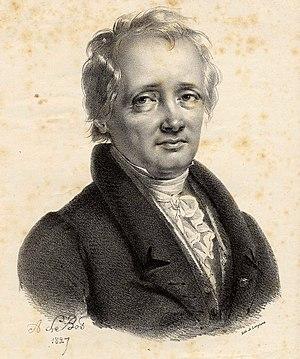
Marc-Antoine Jullien de Paris en 1827. Gravure, 29,8 x 19,1 cm.
Marc-Antoine Jullien, dit « Jullien fils » ou « Jullien de Paris », pour le distinguer de son père, dit « Jullien de la Drôme », né le 10 mars 1775 à Paris où il est mort le 4 avril 1848, est un révolutionnaire, homme de lettres et pédagogue français.